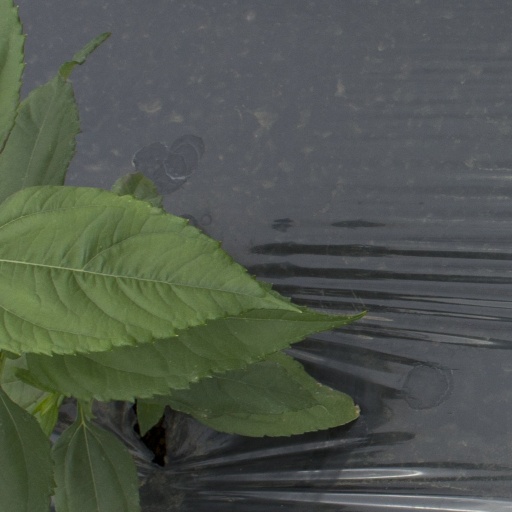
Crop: Jerusalem artichoke